Hamtramck, Michigan

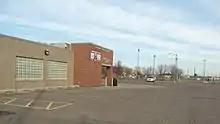
Hamtramck Public Schools headquarters

Hamtramck is governed under a council-manager form of government in which the elected mayor of the city is the chief executive officer. The city council consists of six seats. Though part of the council, the mayor is elected separately and votes only in the case of a tie and on ordinances and contracts. The city council hires a city manager, who becomes the city's chief administrative officer. The city manager has the vested powers and responsibility to appoint and remove all city employees and department heads, prepare the city's budget, and other city functions.